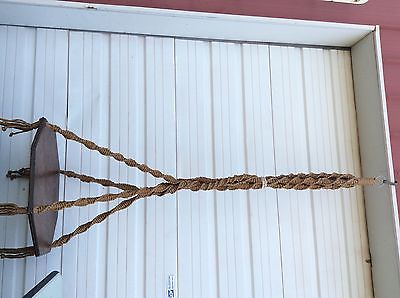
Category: table